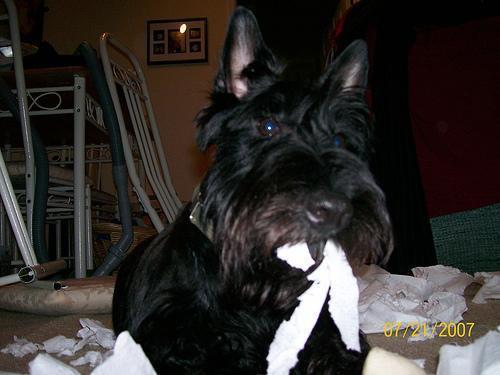
Scotch_terrier